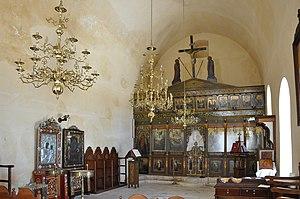
Crète (Grèce): le monastère de Chrysoskalitissa, intérieur de l'église